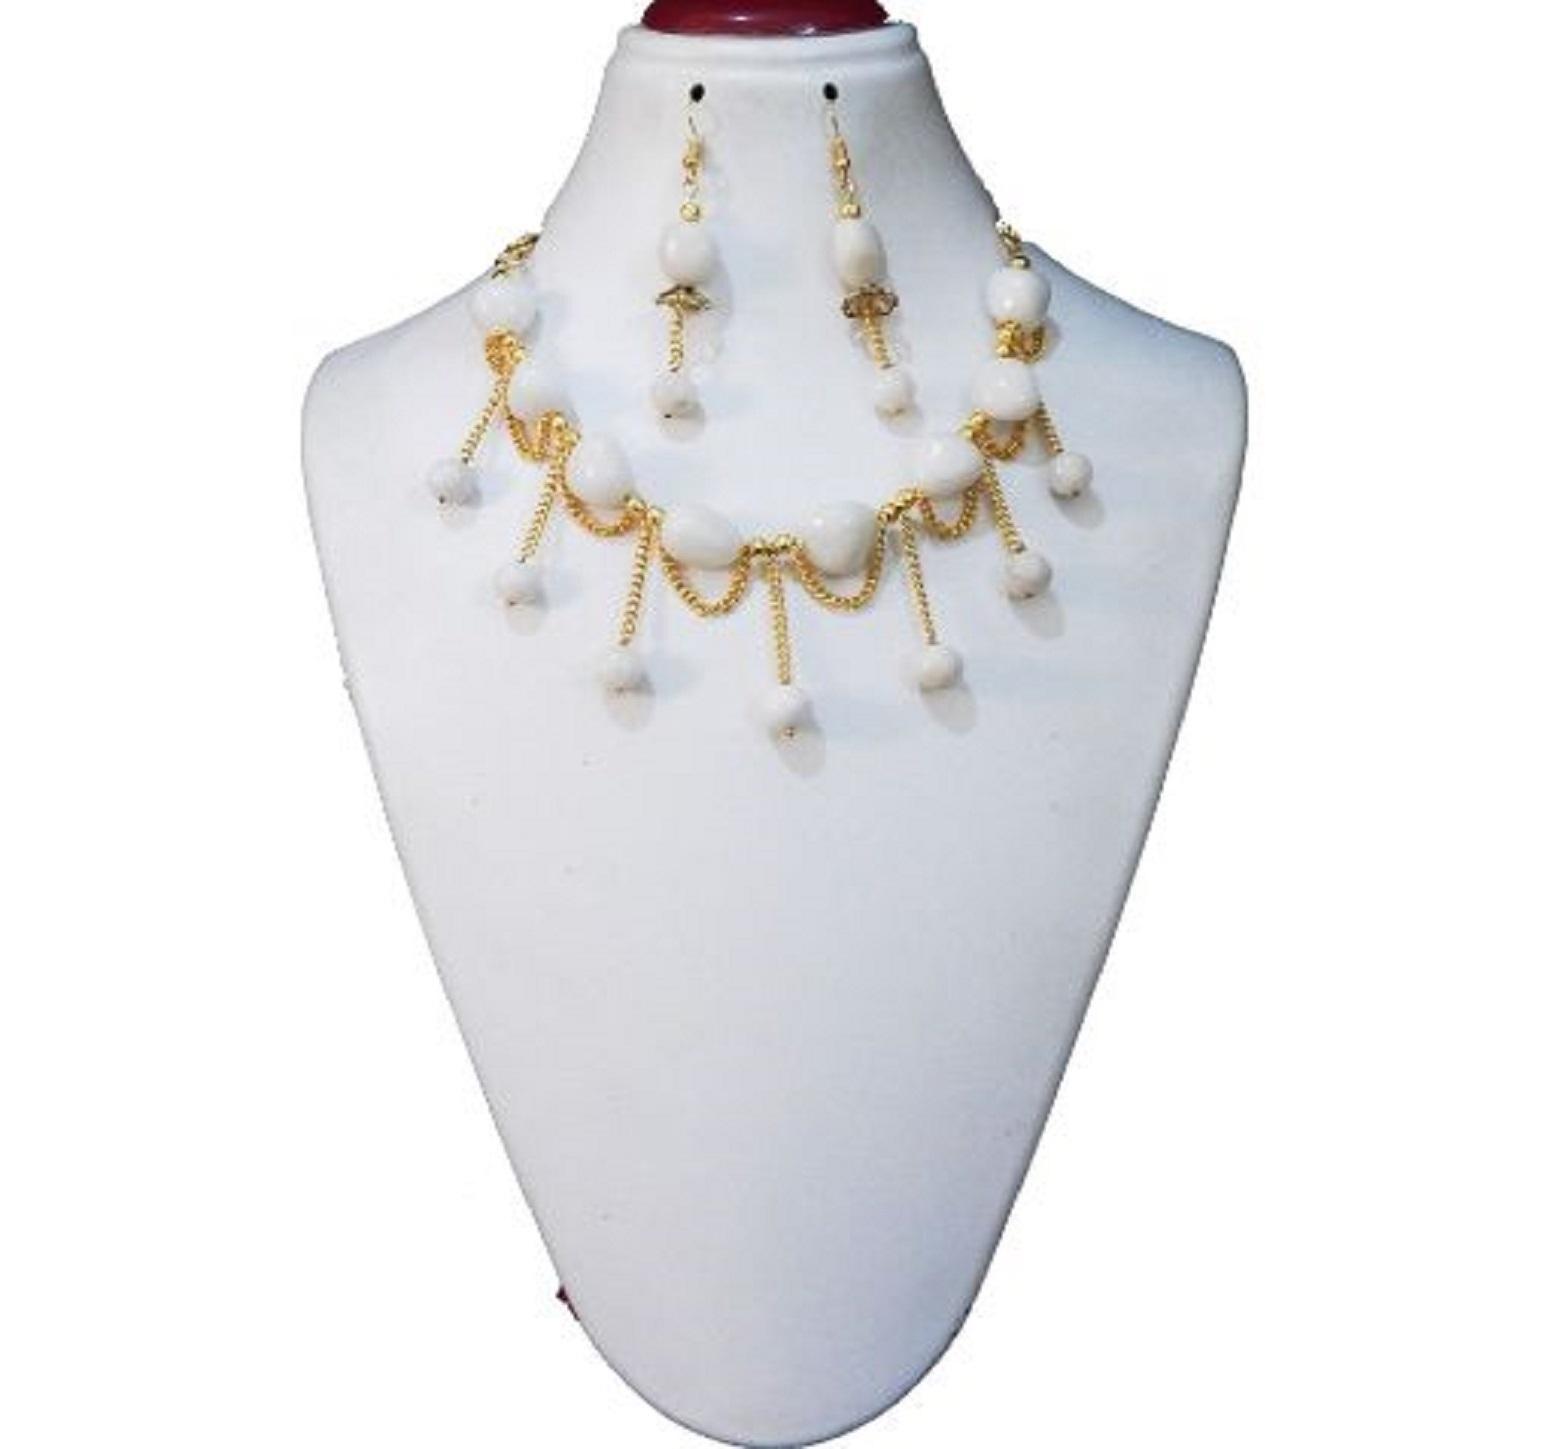
JAYA VISION ENTERPRISES Gemstone White Agate Tumble & Beaded Crown Chakra Choker Necklace
Type: Necklaces
Brand: JAYA VISION ENTERPRISES
Price: Rs. 710
 Item Type : Semi Precious Gem Stone White Agate Tumble & beads Necklace,Style : White Agate Tumble & Beaded single line choker Necklace,Finishing Detail : White Agate Tumble with Gold Polish Copper metal Finding Choker Necklace with matching earrings.White Agate makes you naturally optimistic, brings positive qualities to you that you want to see in others.